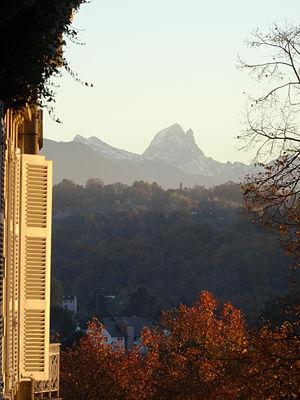
L'Ossau devant une fenêtre à Pau
Pau est une commune du sud-ouest de la France, préfecture du département des Pyrénées-Atlantiques en région Nouvelle-Aquitaine.
Le Pau Football Club est un club de football français dont les origines remontent à 1920 et basé à Pau, capitale du Béarn et préfecture du département des Pyrénées-Atlantiques en région Nouvelle-Aquitaine.